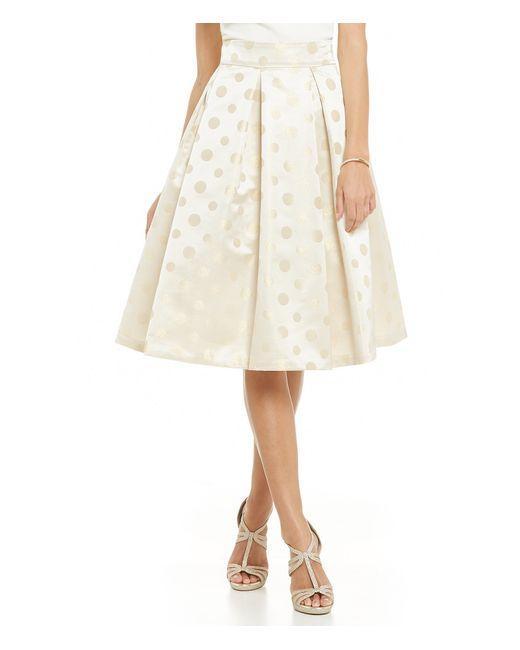
Hellgelber Freizeitrock für Damen